Enderby, Leicestershire

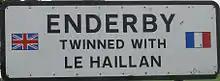
Enderby is twinned with Le Haillan, a suburb of Bordeaux, France.

Enderby is near the M1 and M69 motorways. The B4114 and B582 both run through the village.